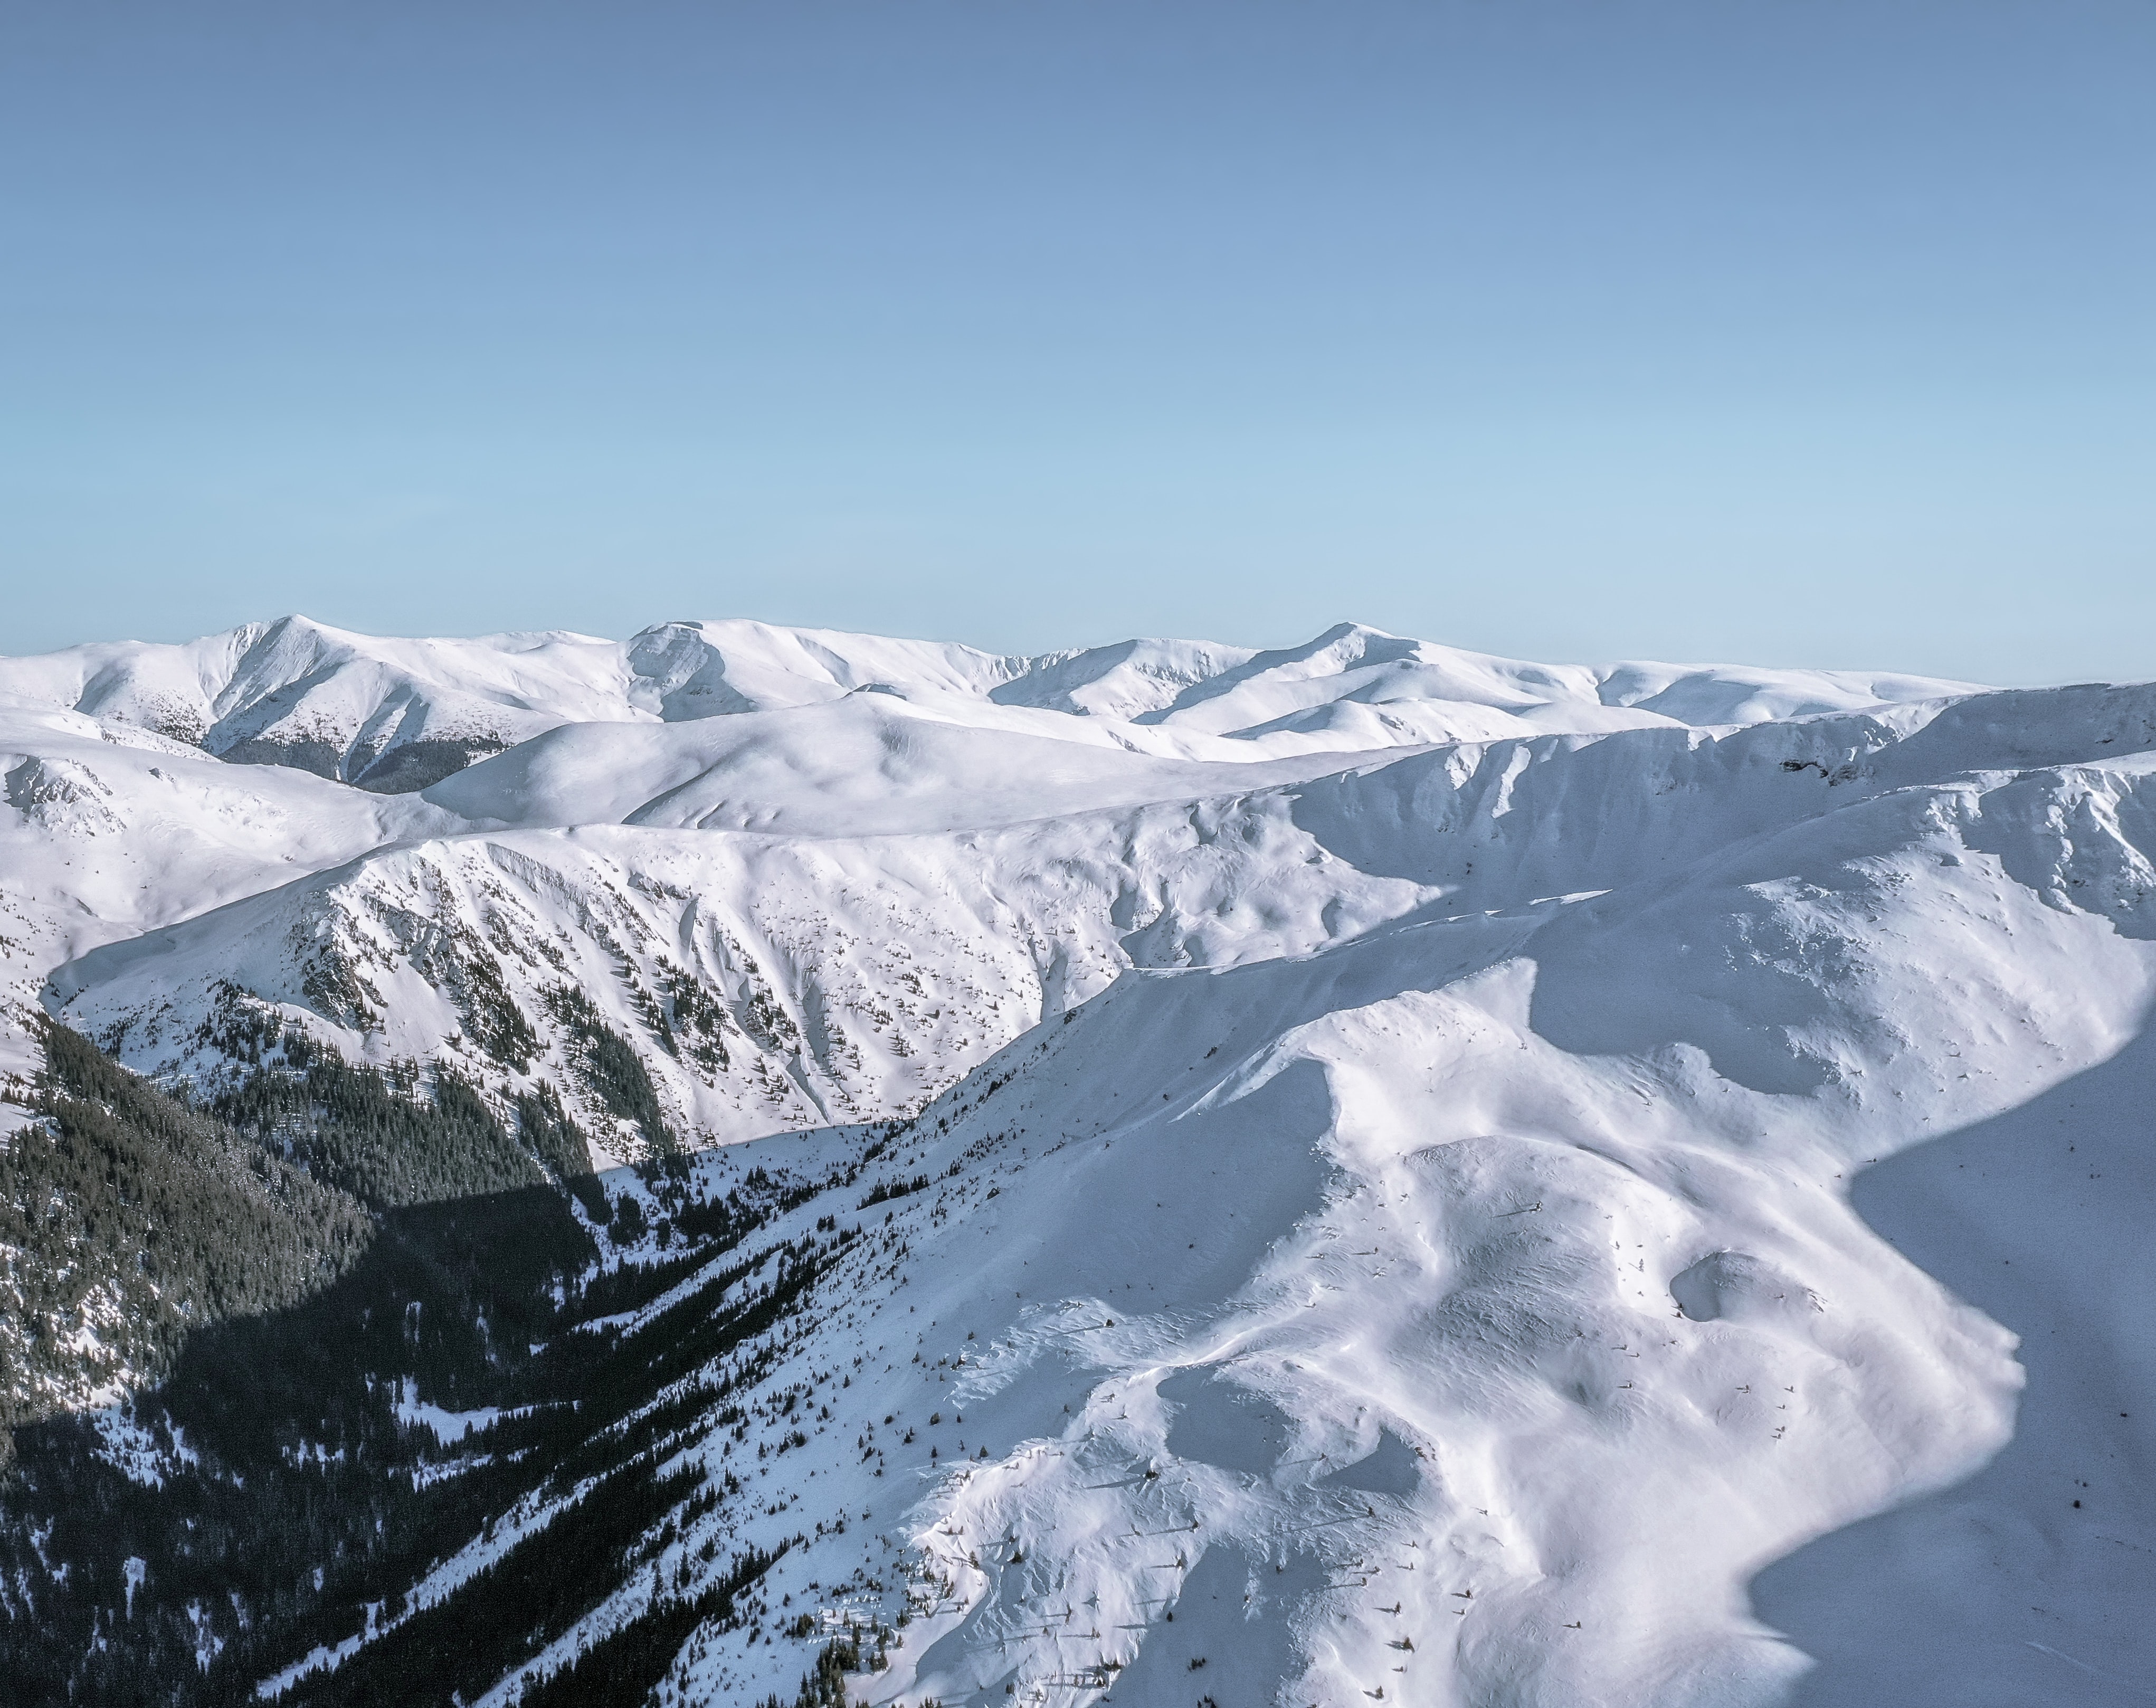
sky, mountain, snow, slope, ice cap, mountainous landforms, natural landscape, landscape, polar ice cap, freezing, nunatak, mountain range, glacial landform, hill, winter, glacier, recreation, massif, ar te, arctic, piste, summit, horizon, tundra, moraine